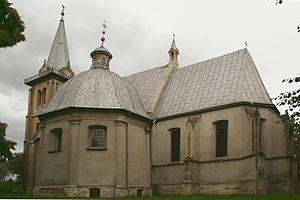
Działoszyce est une ville polonaise est un village de la voïvodie de Sainte-Croix et du powiat de Pińczów. Elle est le siège de la gmina de Działoszyce. Elle s'étend sur 1,92 km² et compte environ 1040 habitants.